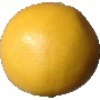
Label: white_grapefruit